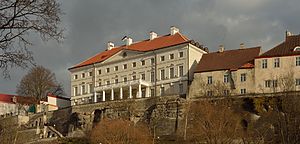
Estlands regering
Stenbocki maja (Stenbocks hus) er formelt regeringens hjemsted.
Estlands regering repræsenterer den udøvende magt i republikken Estland.